Bone marrow

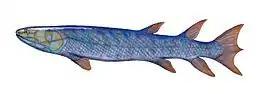

In a bone marrow transplant, hematopoietic stem cells are removed from a person and infused into another person (allogenic) or into the same person at a later time (autologous). If the donor and recipient are compatible, these infused cells will then travel to the bone marrow and initiate blood cell production. Transplantation from one person to another is conducted for the treatment of severe bone marrow diseases, such as congenital defects, autoimmune diseases or malignancies. The patient's own marrow is first killed off with drugs or radiation, and then the new stem cells are introduced. Before radiation therapy or chemotherapy in cases of cancer, some of the patient's hematopoietic stem cells are sometimes harvested and later infused back when the therapy is finished to restore the immune system.